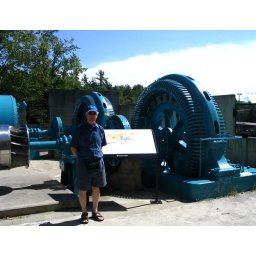
You can see the turbine blades and the electric generator. You can see the original water tube that enclosed the turbine blades and allowed the water to discharge to the lake below